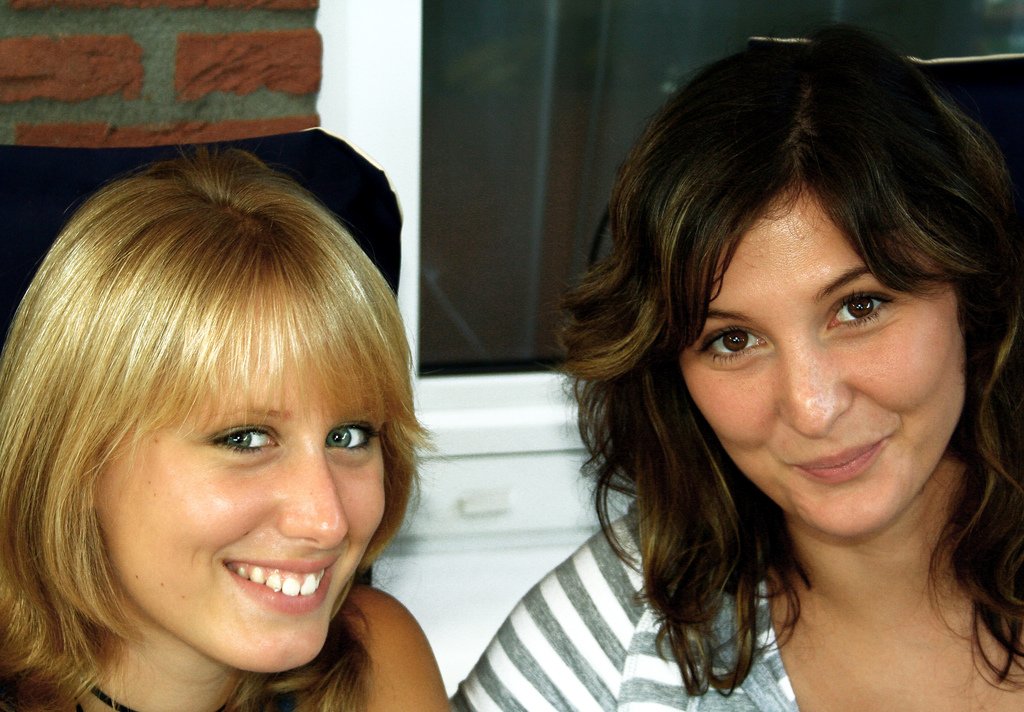
Label: not_food